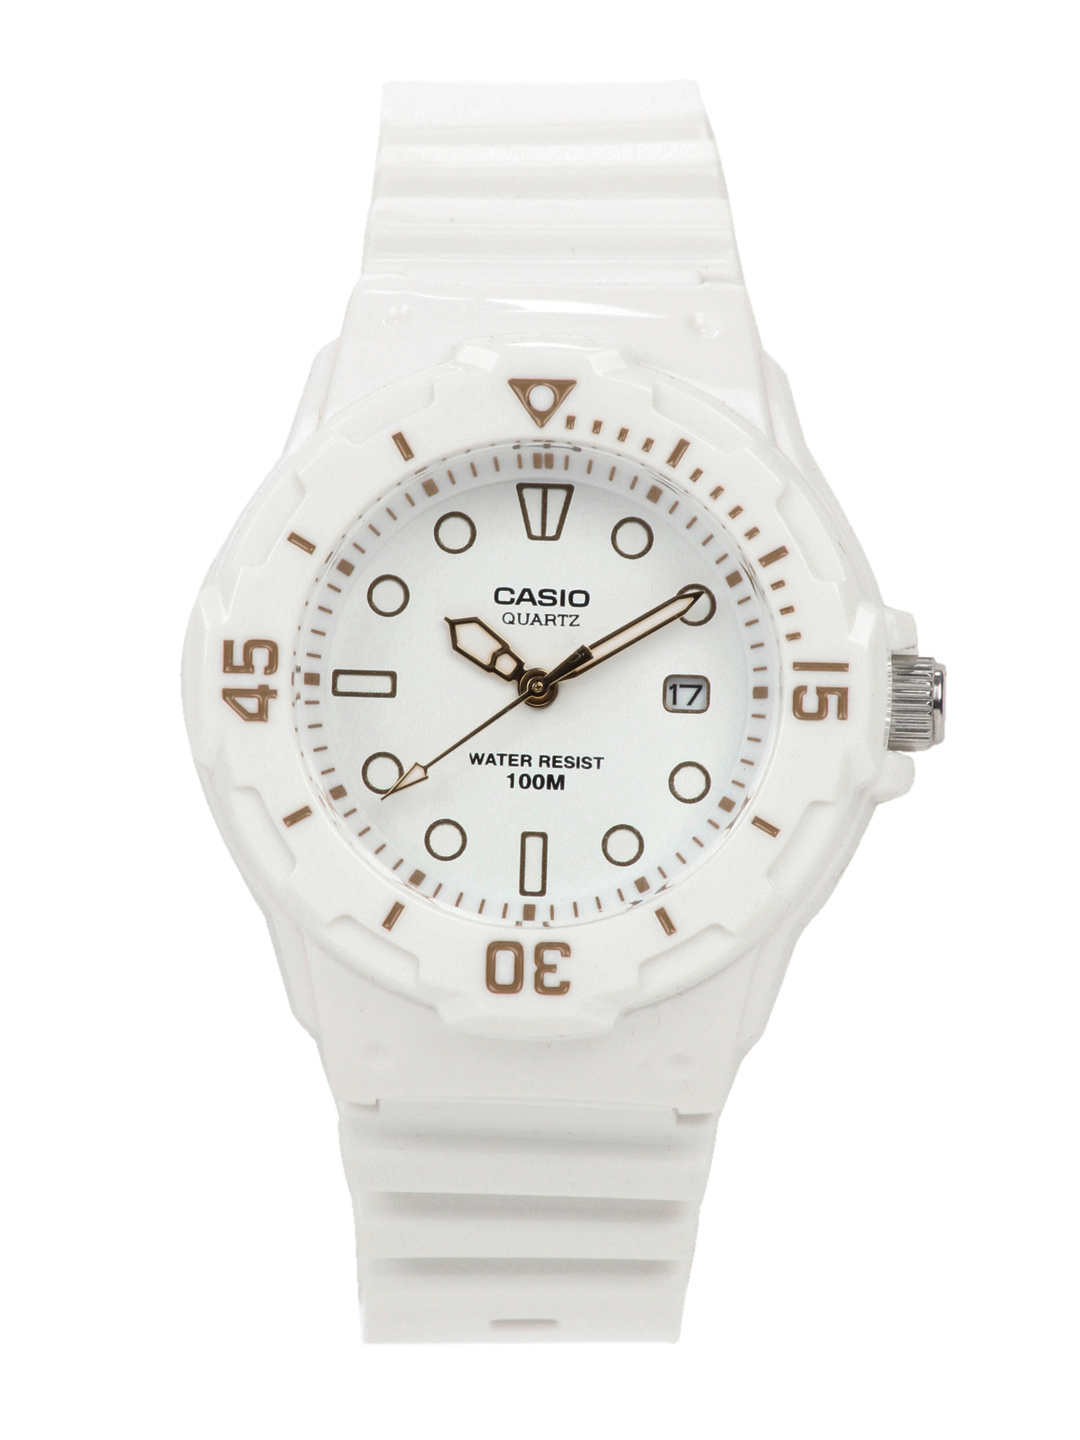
CASIO ENTICER Women White Dial Analogue Watch A626
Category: Accessories / Watches / Watches
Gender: Women
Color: White
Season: Winter 2016
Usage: Casual